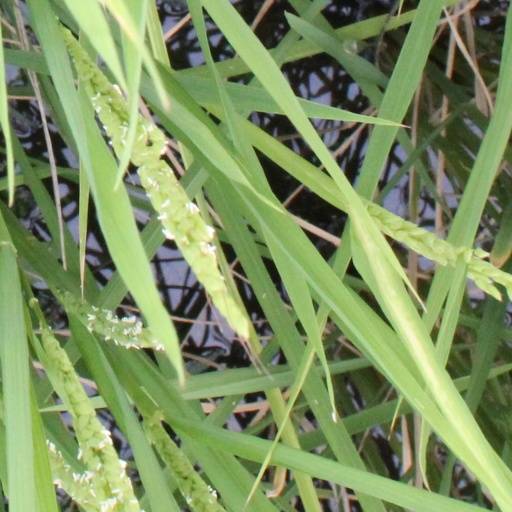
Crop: rice